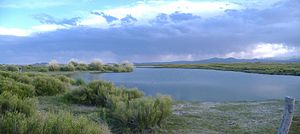
Llancanelo Lagune
Llancanelo Lagune
Llancanelo Lagune er et vådområde med et areal på